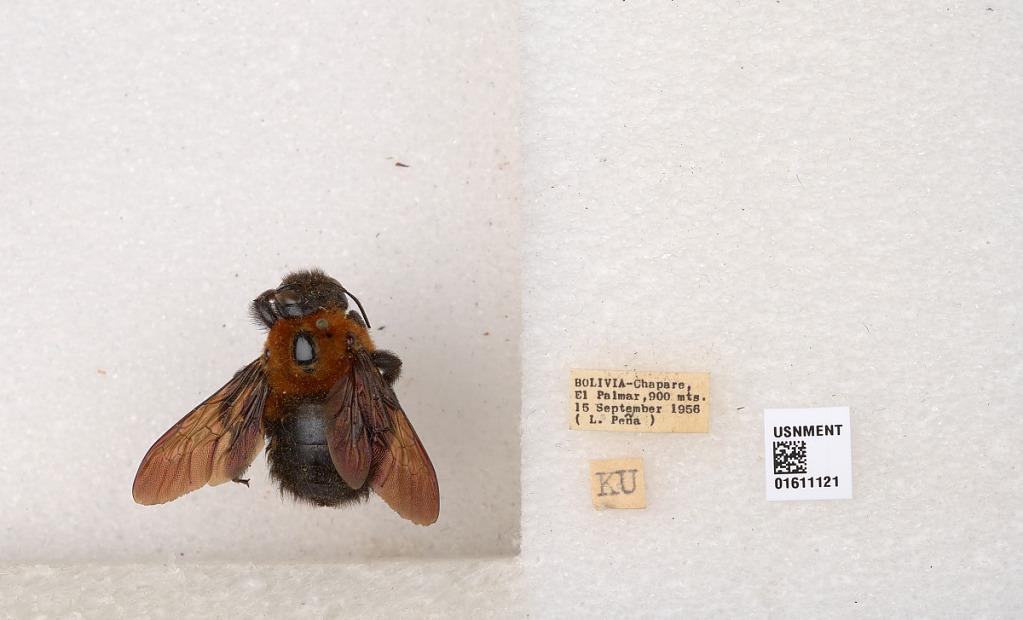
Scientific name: Xylocopa
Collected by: M. Alvarenga
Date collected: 1956-9-15
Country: Bolivia
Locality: Chapare, El Palmar